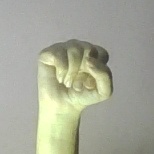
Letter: saad